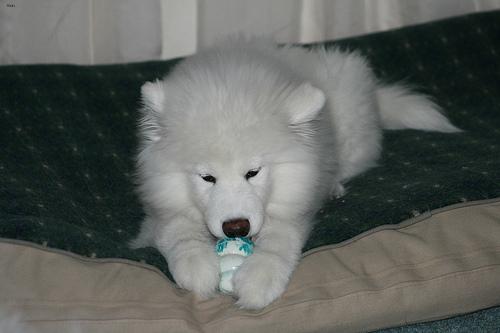
Breed: samoyed